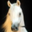
Label: horse